John Smith (vegetarian)

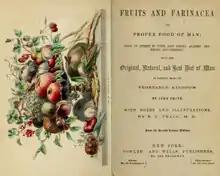
Title page of Russell Thatcher Trall's second edition of "Fruits and Farinacea" (1854)

In 1845, Smith published "Fruits and Farinacea", a work promoting vegetarianism, which he dedicated to Dr William Lambe, a long-standing advocate of the diet. The book received widespread attention in the contemporary press. A second edition was published in New York in 1854, edited and annotated by American physician Russell Thacher Trall. An abridged edition was published posthumously in 1873, edited by Francis William Newman.